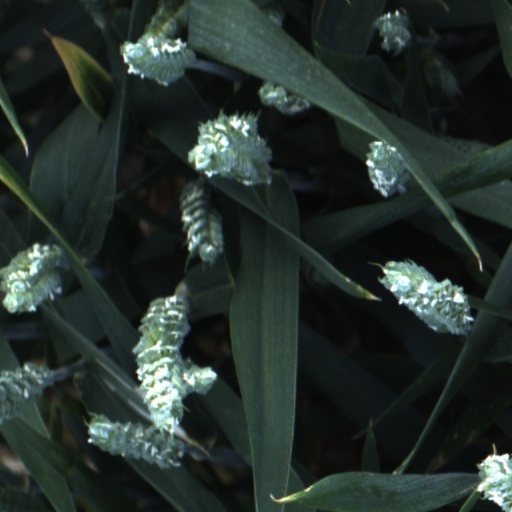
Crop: wheat